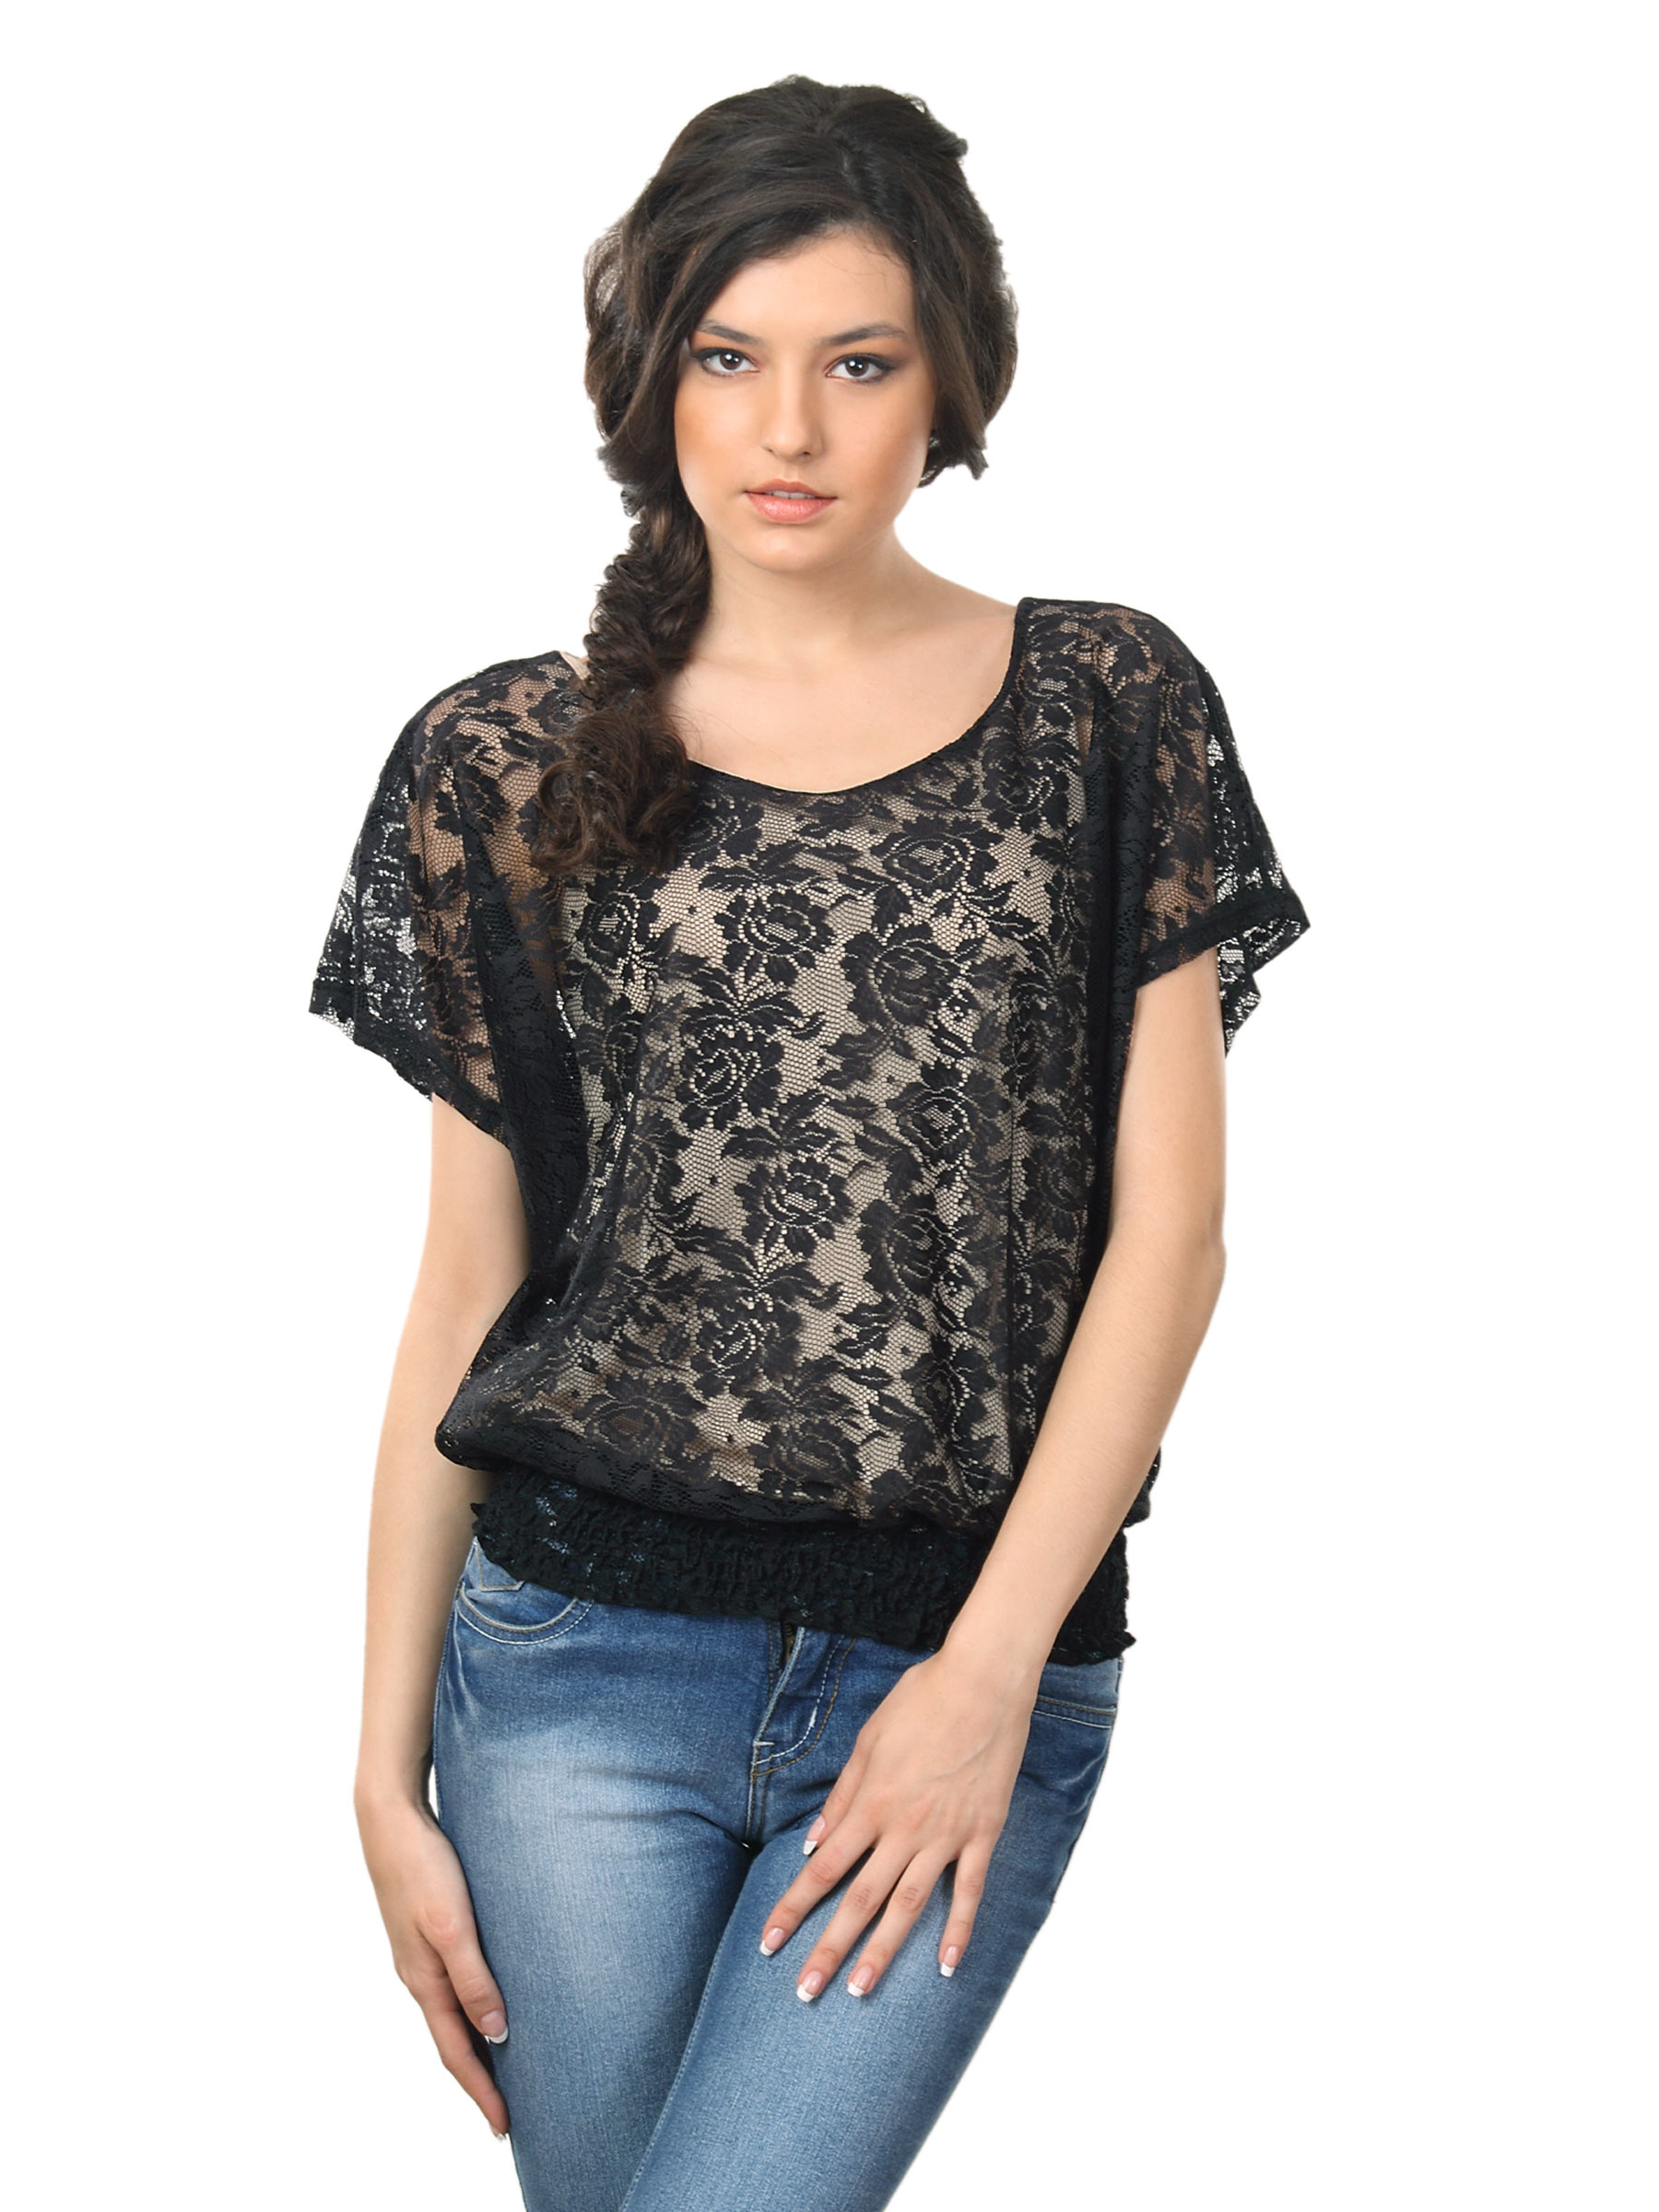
Tonga Women Black & Beige Top
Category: Apparel / Topwear / Tops
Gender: Women
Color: Black
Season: Summer 2012
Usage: Casual